Discovery Bay, Jamaica

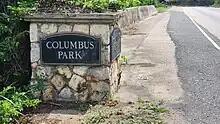
Columbus Park HighwayMarker

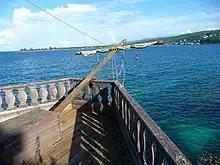
Discovery Bay, Jamaica, 2011

Discovery Bay is a town in Saint Ann Parish on the northern coast of Jamaica. The city is also known locally as Dry Harbour, and gives its name to the Dry Harbour Mountains in St. Ann. There is a dispute as to whether Christopher Columbus first landed in Discovery Bay or Sevilla la Nueva (east of Discovery Bay) in 1494. Near to the city are Puerto Seco Beach and several historic sites, such as the Green Grotto Caves and Columbus Park. Visitors to the Green Grotto Caves can see relics of the native Taíno Arawak lifestyle there. It is said that many Spaniards escaped the English invasion of 1655 through secret passages in the caves with the help of Arawaks and African slaves, in exchange for the slaves' freedom.